Gidhaur, Bihar

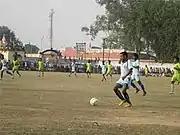
Gidhaur stadium

Football is very popular and is played daily in Kumar Surendra Singh Stadium. Every year a major football tournament is organised. Cricket is also played by most children. There is a regional center of sports authority of India, where sportspersons train for athletics, volleyball, basketball, football etc.